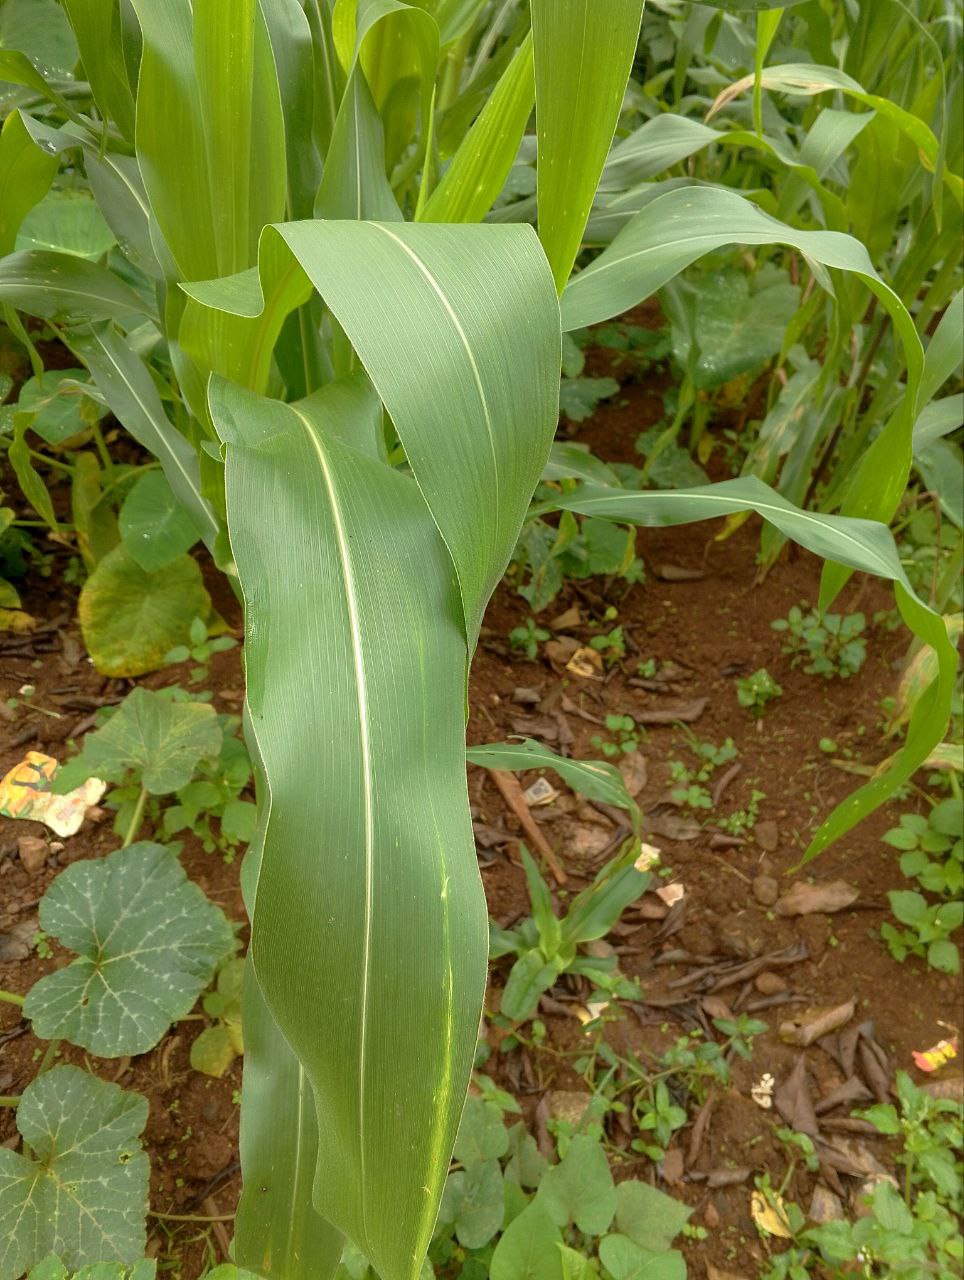
Label: spodoptera_frugiperda